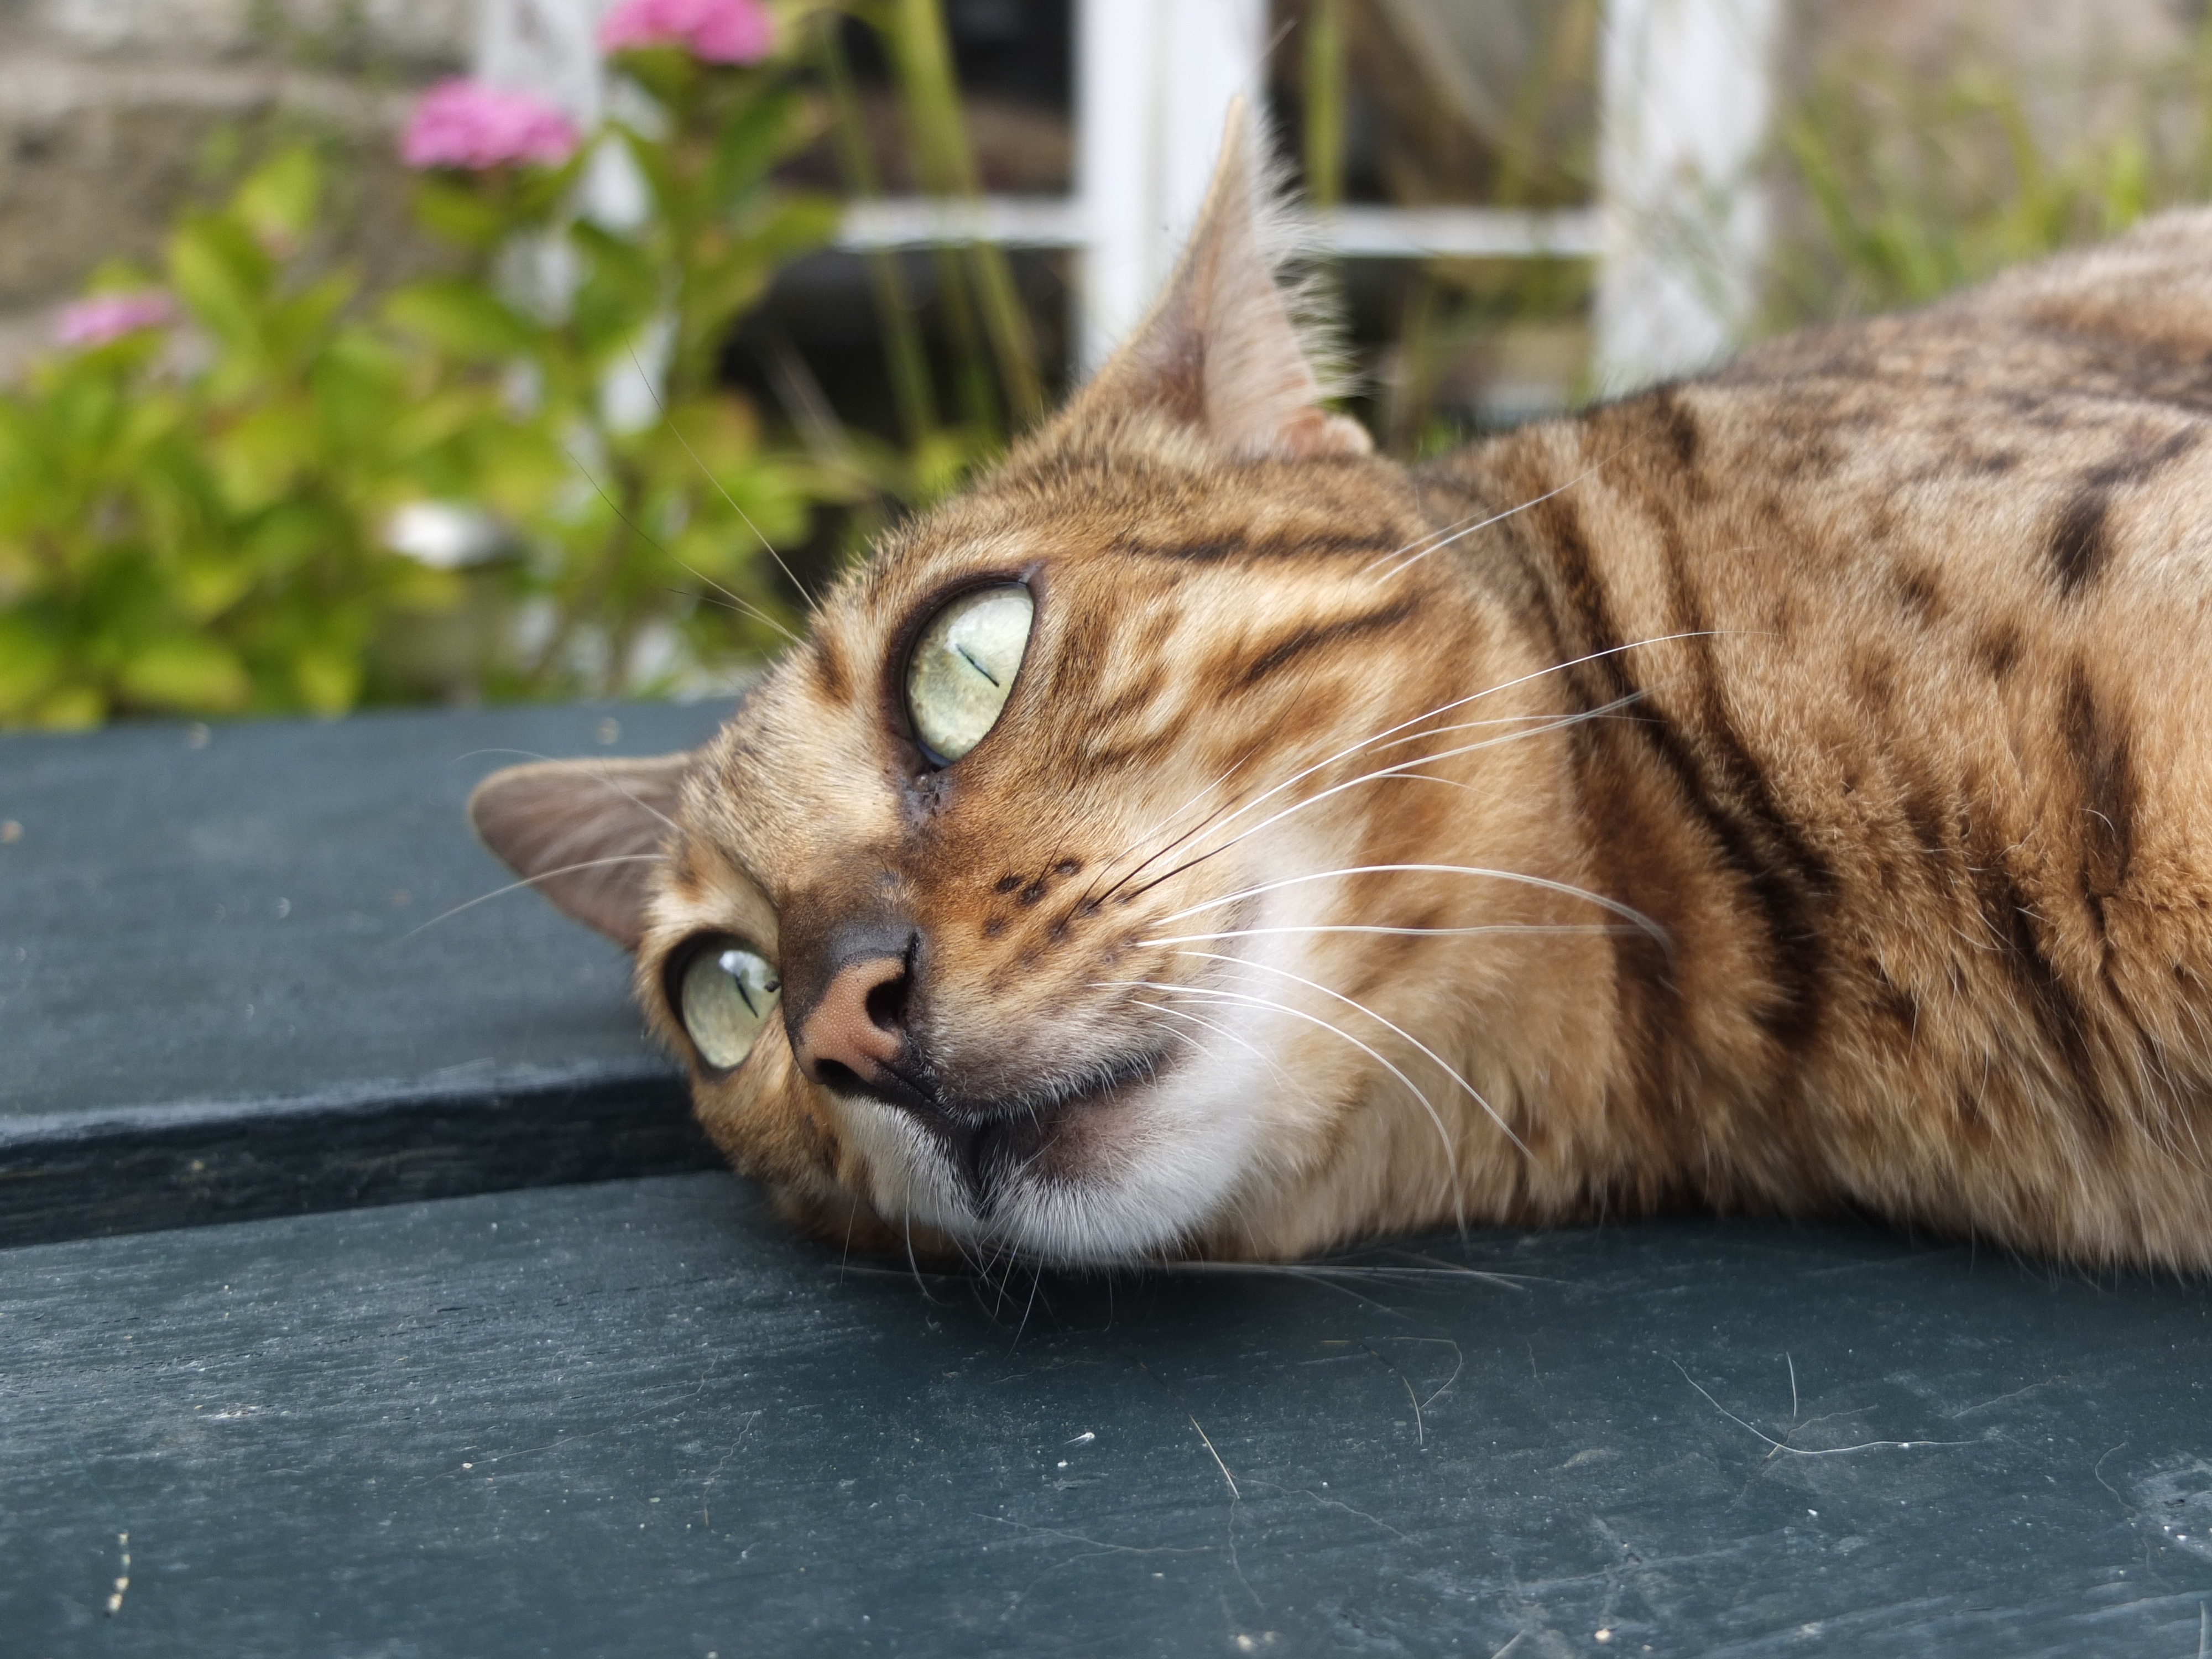
nature, animal, summer, wildlife, relax, cat, mammal, rest, fauna, whiskers, animals, head, vertebrate, mieze, domestic cat, cat face, concerns, cat's eyes, tabby cat, bengal, lazing around, wild cat, small to medium sized cats, cat like mammal, rusty spotted cat